Saade Maade Teen

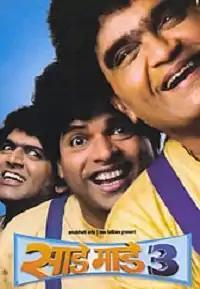
Theatrical release poster

Saade Maade Teen is a 2007 Indian Marathi language comedy film directed by Ankush Chaudhari and Sachit Patil, in their directorial debut, and written by Sanjay Mone. The movie is remake of popular Hindi movie "Chalti Ka Naam Gaadi". It stars Ashok Saraf, Bharat Jadhav, Makarand Anaspure, Amruta Khanvilkar and Siddharth Jadhav. The film's music was composed by Ajay-Atul. It is one of the breakthrough movie for actor Bharat Jadhav. The film was one of the highest grossing Marathi films of that time.